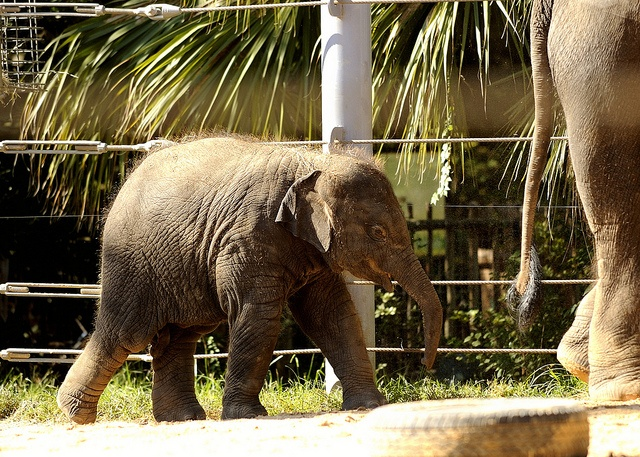
A small elephant is walking behind a large elephant.
A baby elephant walking around grassy area next to a fence.
A baby elephant following an adult elephant by a fence.
An elephant moving in an enclosed area during the day.
an image of a baby elephant walking behind an adult elephant